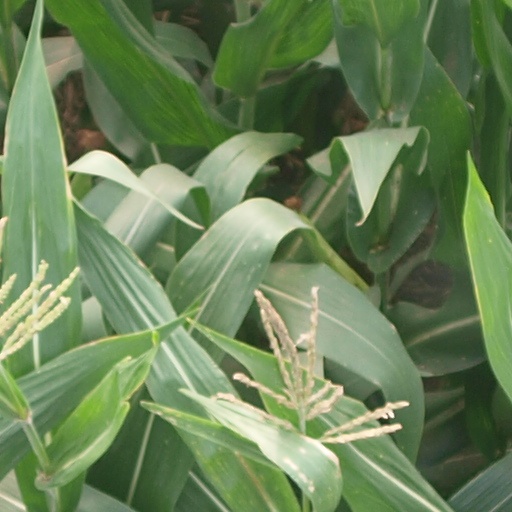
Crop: maize; corn